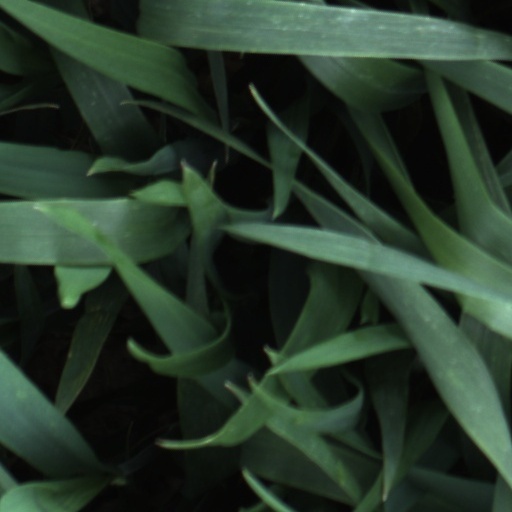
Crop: wheat